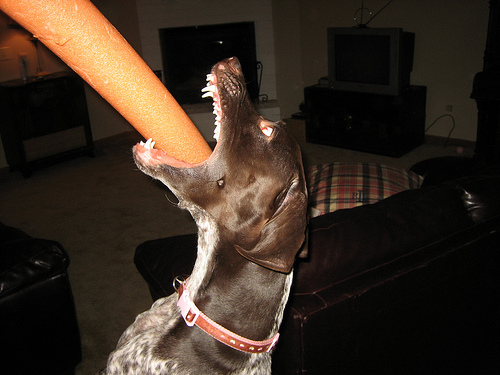
Breed: german shorthaired